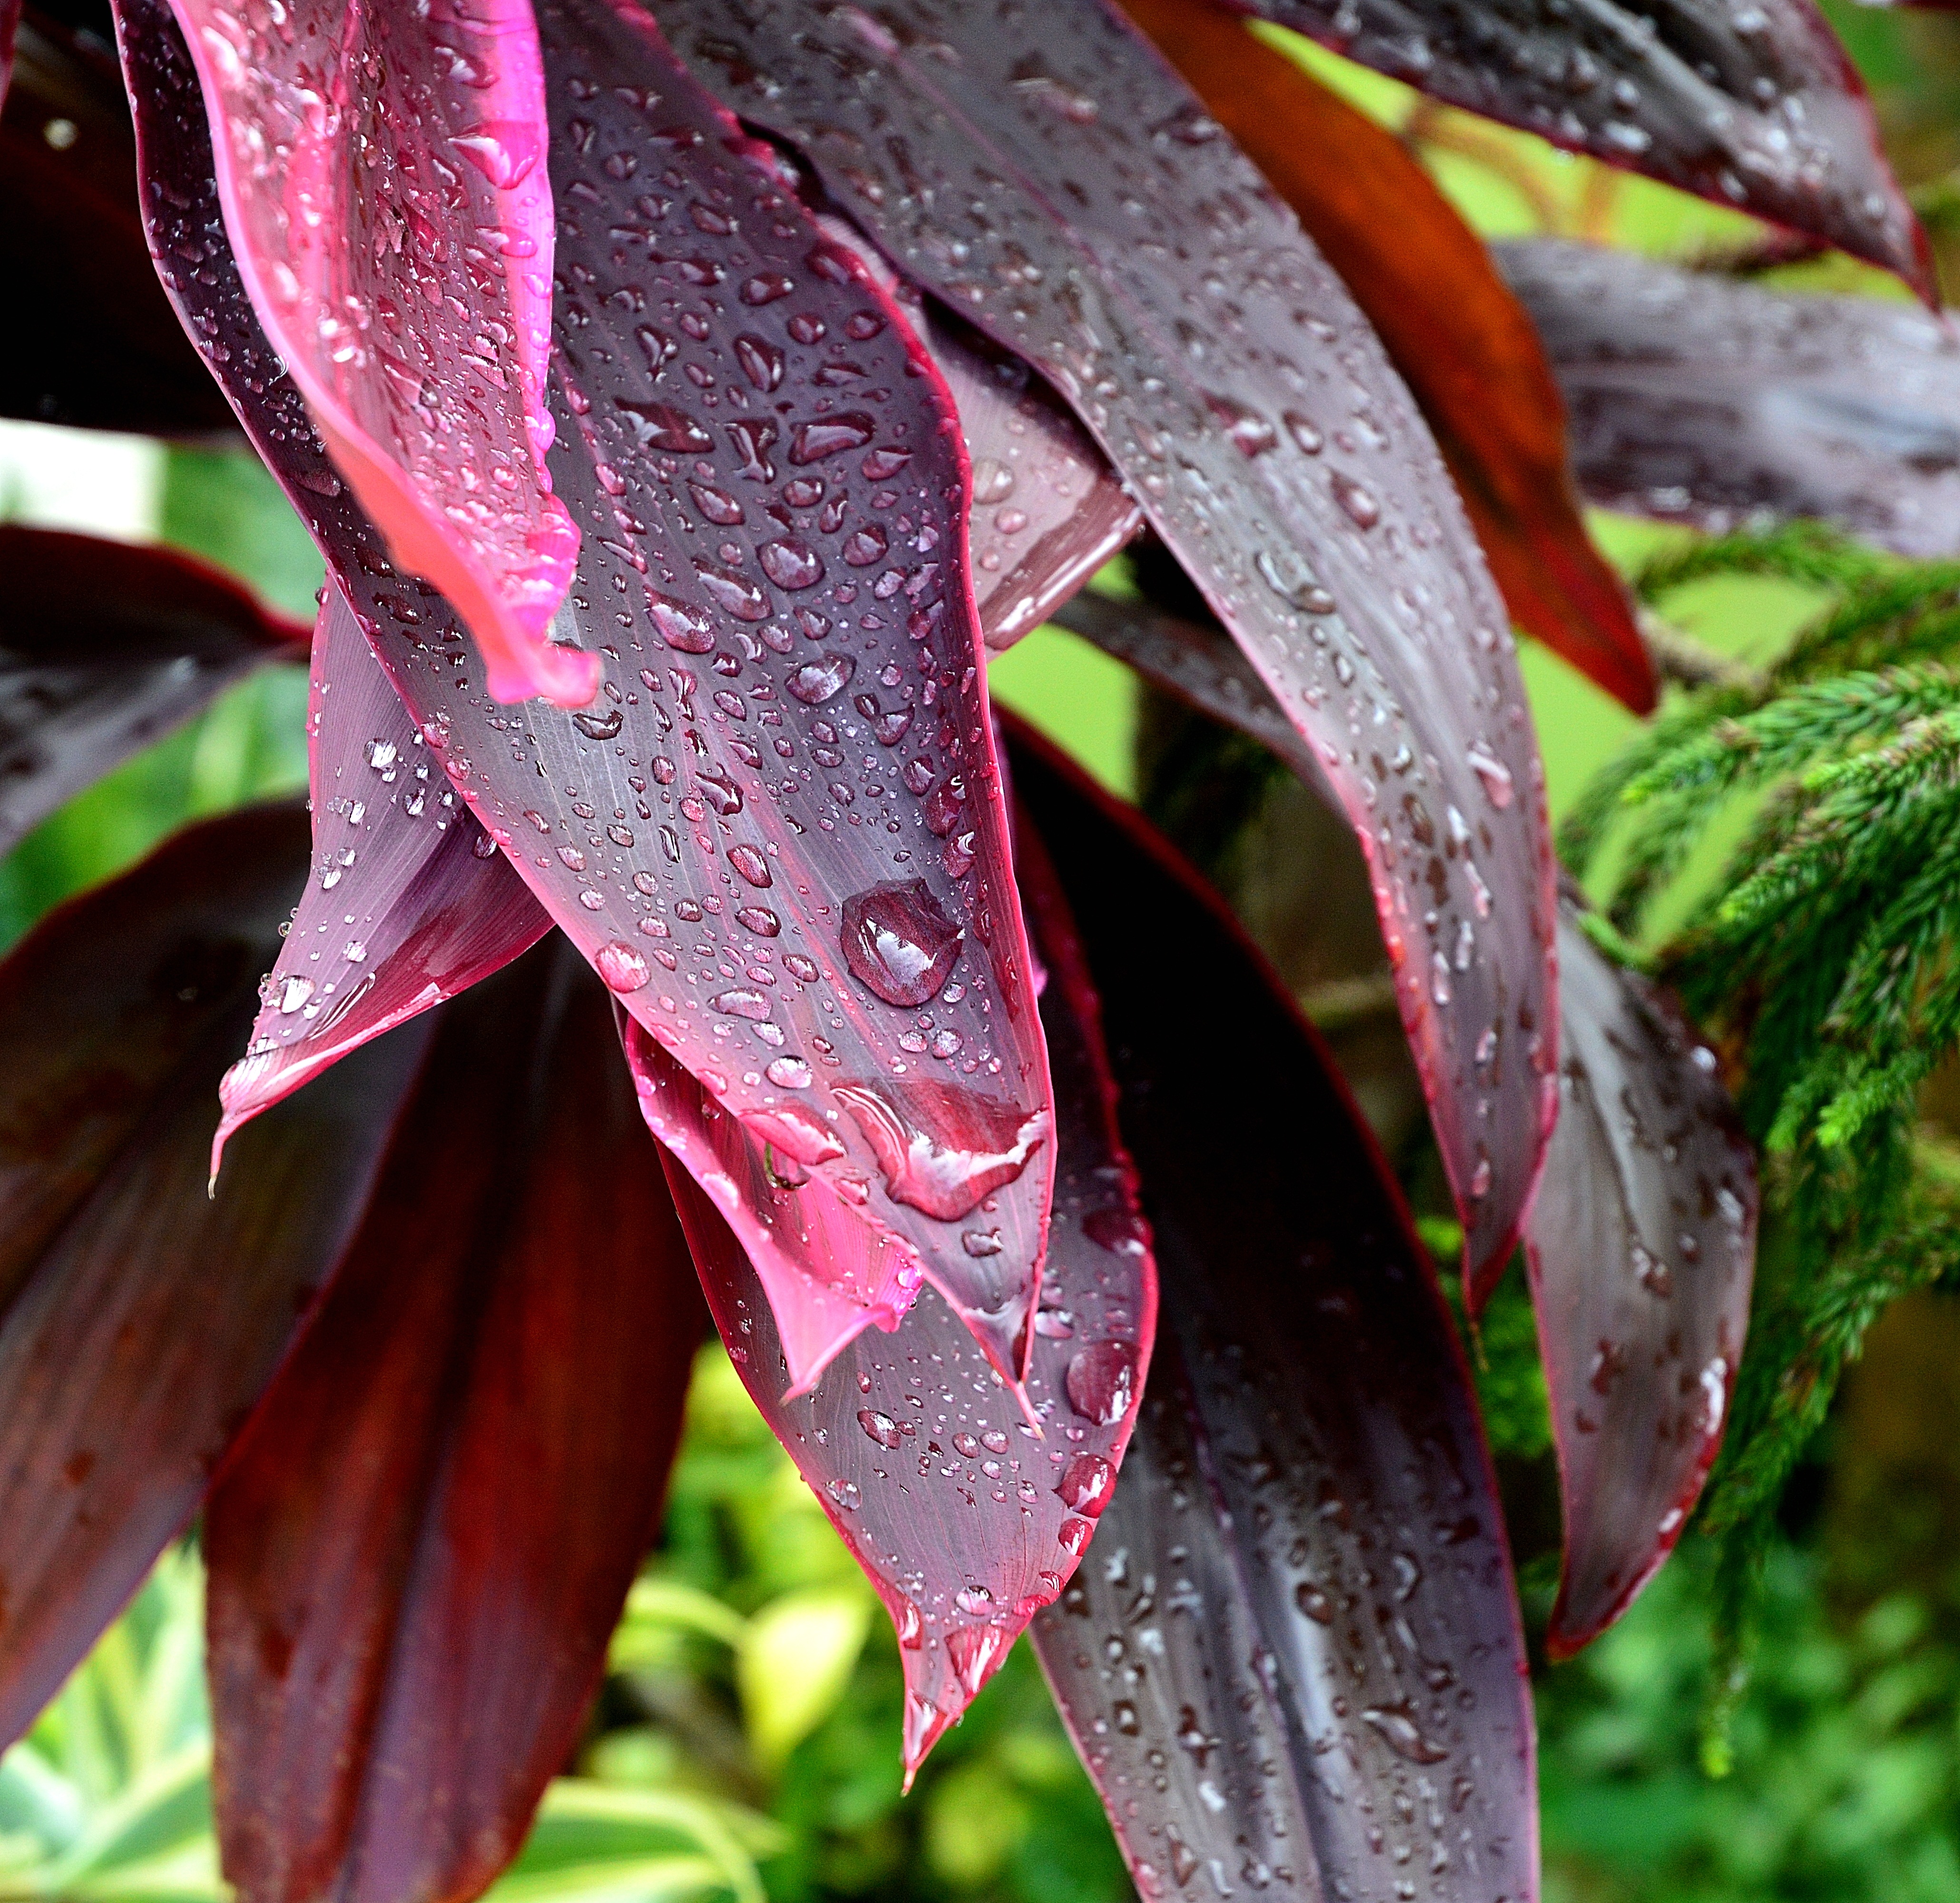
tree, nature, blossom, plant, leaf, flower, petal, green, red, autumn, botany, flora, wildflower, close up, leaves, shrub, lily, macro photography, flowering plant, rain drops, after the rain, plant stem, land plant, purple leaves, leaves after the rain